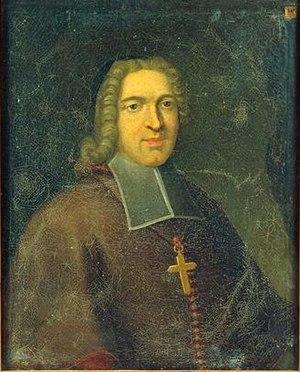
Jean-Baptiste-Antoine de Brancas né à Pernes-les-Fontaines en 1693, mort à Aix-en-Provence en 1770, est un membre du clergé français, partisan de la Contre-Réforme. Il est évêque de La Rochelle de 1725 à 1729, puis archevêque d'Aix de 1729 à sa mort.